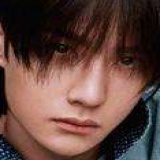
diễn viên Viêm Á Luân